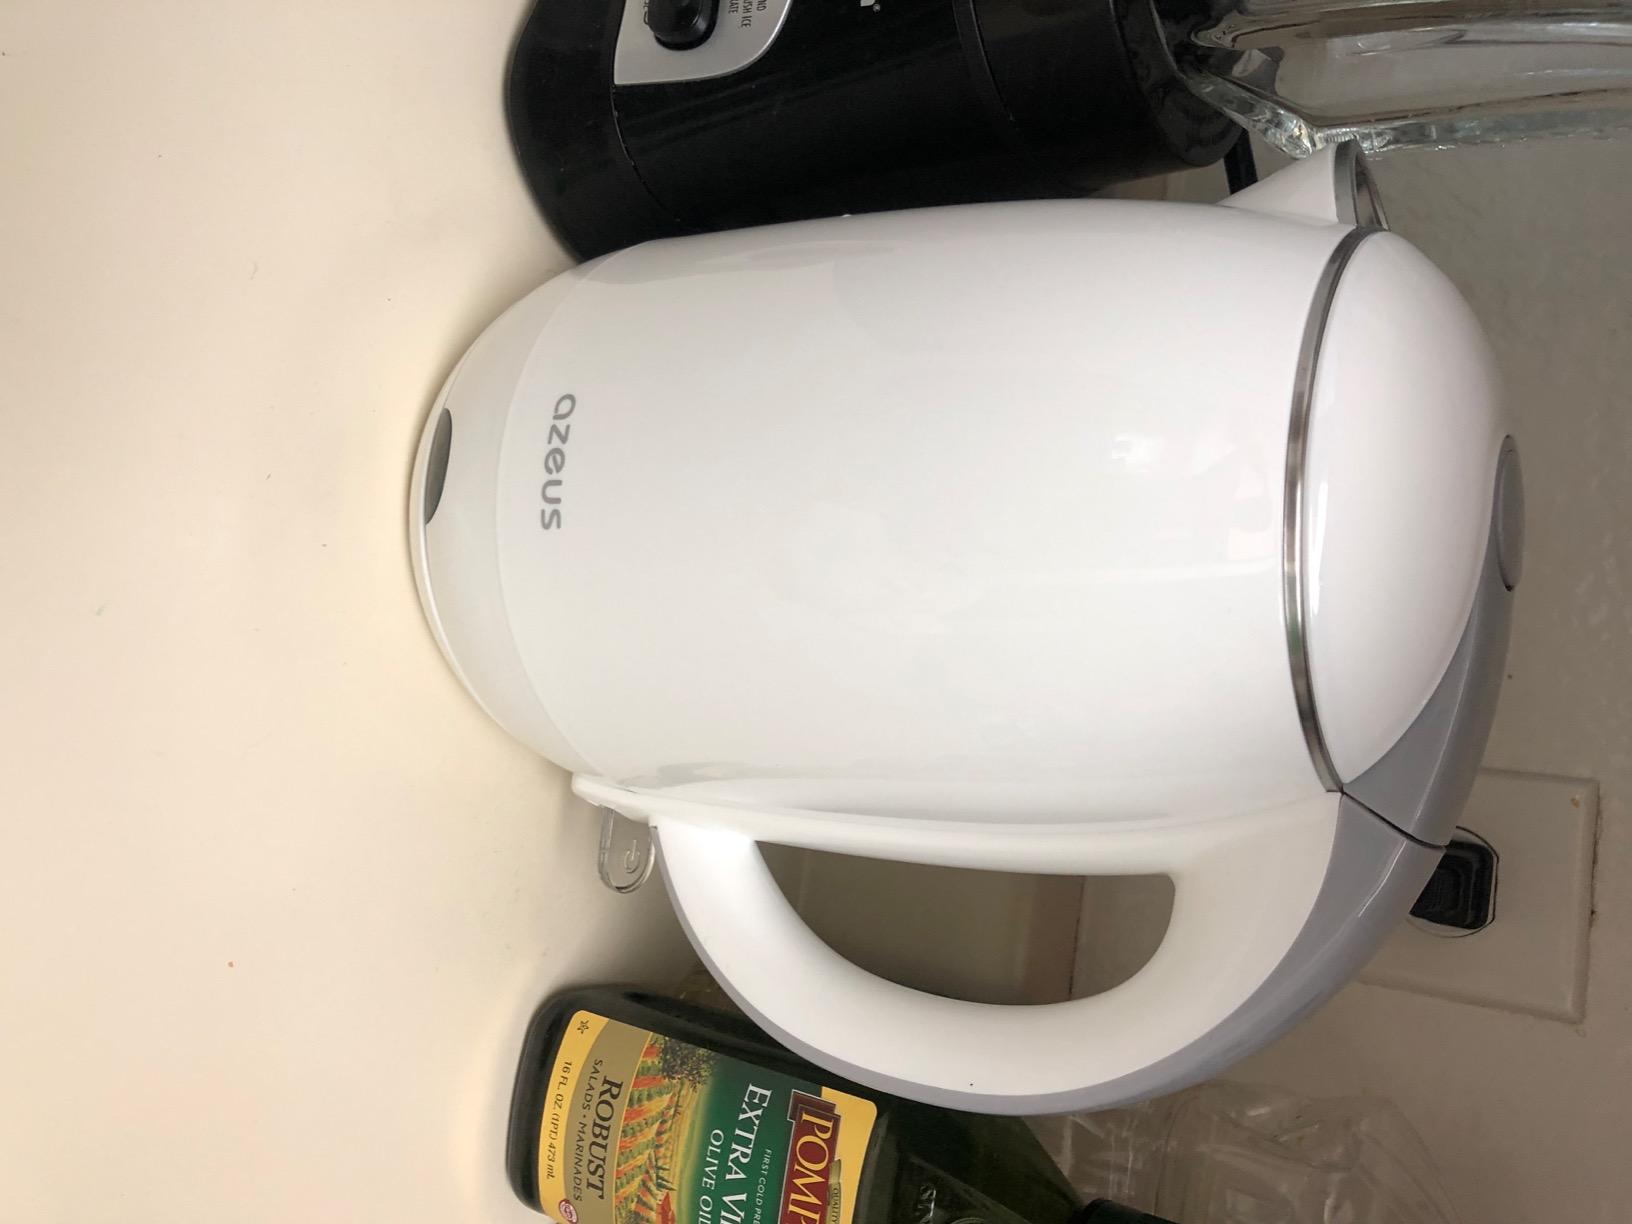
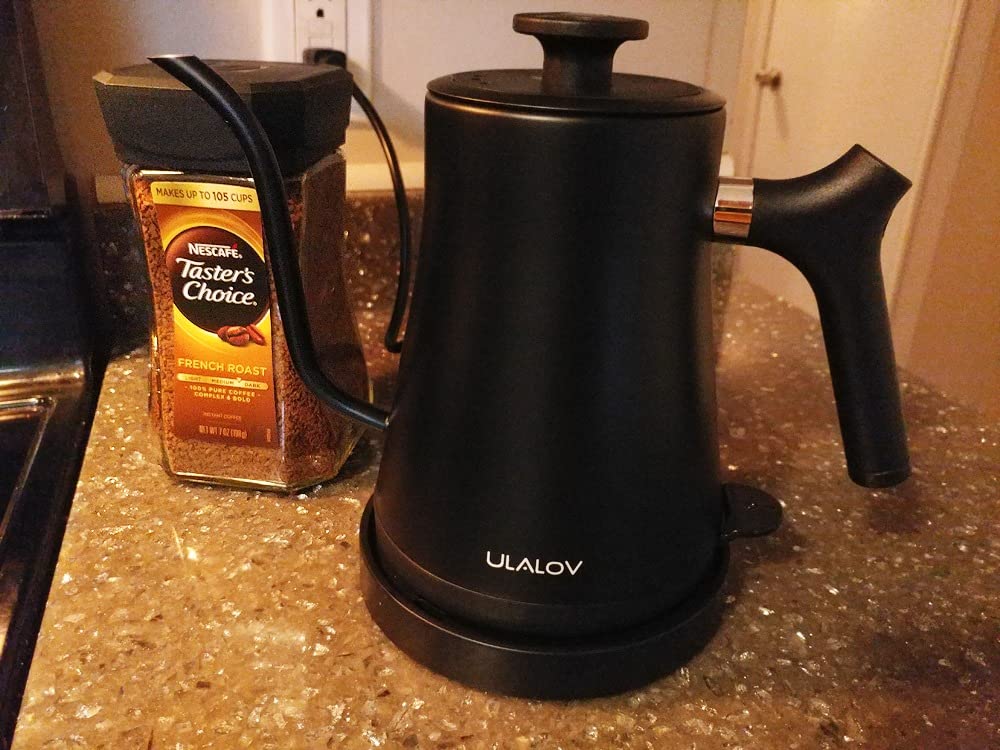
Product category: items_kettle
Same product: no